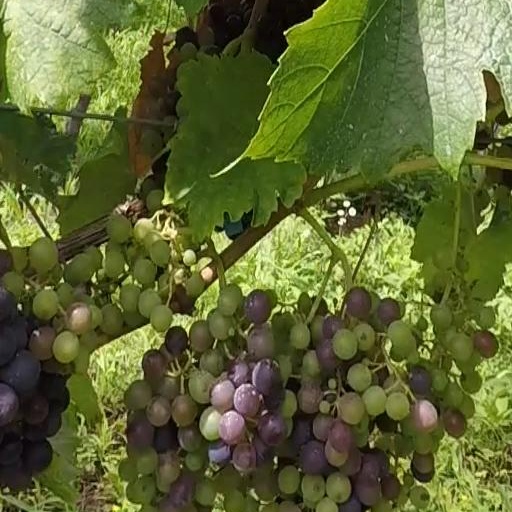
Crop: grape